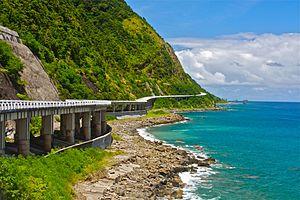
Cette liste de ponts des Philippines a pour vocation de présenter une liste de ponts remarquables des Philippines, tant par leurs caractéristiques dimensionnelles, que par leur intérêt architectural ou historique.